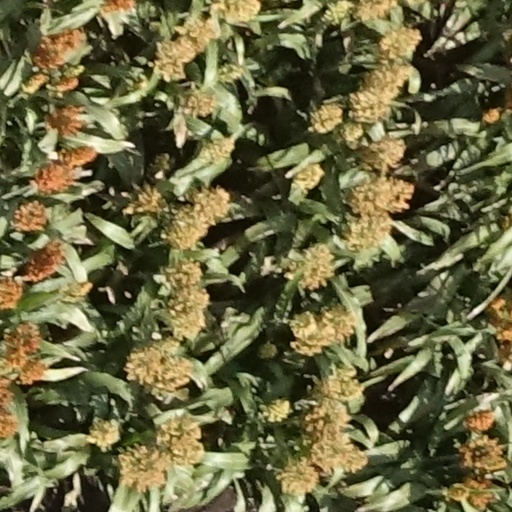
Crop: sorghum